Daytona International Speedway

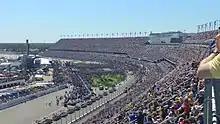

Lights were installed around the track in 1998 to run NASCAR's July race, the Coke Zero 400 at night. The track was the world's largest single lighted outdoor sports facility until being surpassed by Losail International Circuit in 2008. Musco Lighting installed the lighting system, which took into account glare and visibility for aircraft arriving and departing nearby Daytona Beach International Airport, and costs about $240 per hour when in operation.